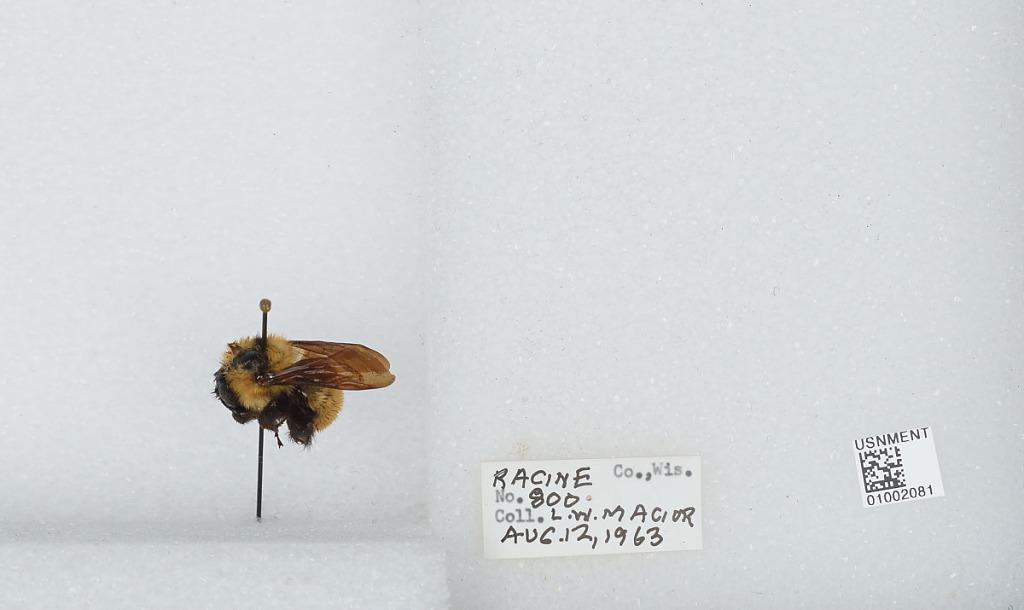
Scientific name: Bombus (Fervidobombus) fervidus fervidus (Fabricius)
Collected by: L. Macior
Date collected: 1963-8-12
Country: United States
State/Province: Wisconsin
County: Racine
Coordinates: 42.78, -87.76